BAE Guayas (BE-21)

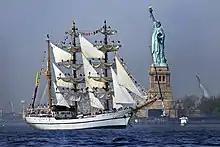
"Guayas", New York, 2012

"Guayas" has also participated in OpSail 2012, visiting New York, Norfolk, Baltimore, and Boston, before proceeding to Europe. In the same year, it participated in the Tall Ships Race 2012.